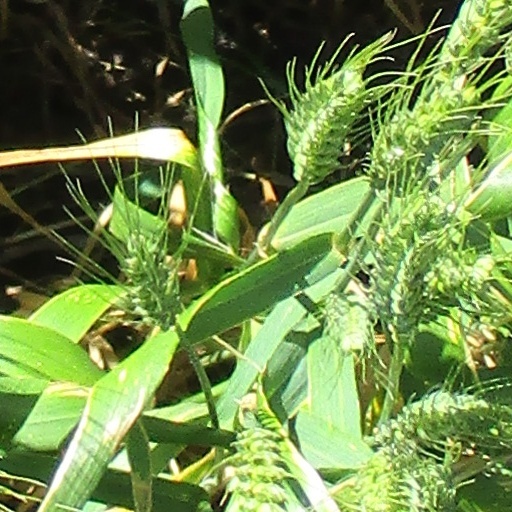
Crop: wheat